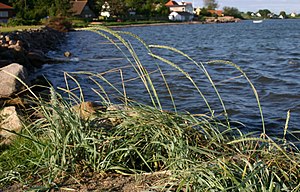
Marehalm (art)
Marehalm (Leymus arenarius) ved Kattegat.
Marehalm (Leymus arenarius) ved Kattegat.
Marehalm er et 90-120 cm højt græs, der vokser på sandede og stenede kyster.